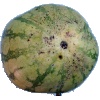
Label: Watermelon 1